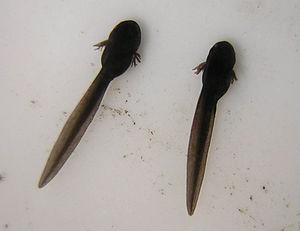
Le Durgeon est une rivière française qui coule entièrement dans le département de la Haute-Saône, en région Bourgogne-Franche-Comté. C'est un affluent de la Saône en rive gauche et donc sous-affluent du Rhône. Durgeon, affluent de la Saône possède un paronyme appelé Drugeon, affluent du Doubs.
Un têtard est une larve d'amphibien.